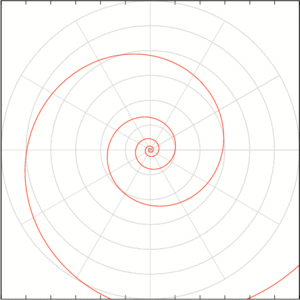
La symétrie est la propriété d'un système : c'est lorsque deux parties sont semblables. L'exemple le plus connu est la symétrie en géométrie.